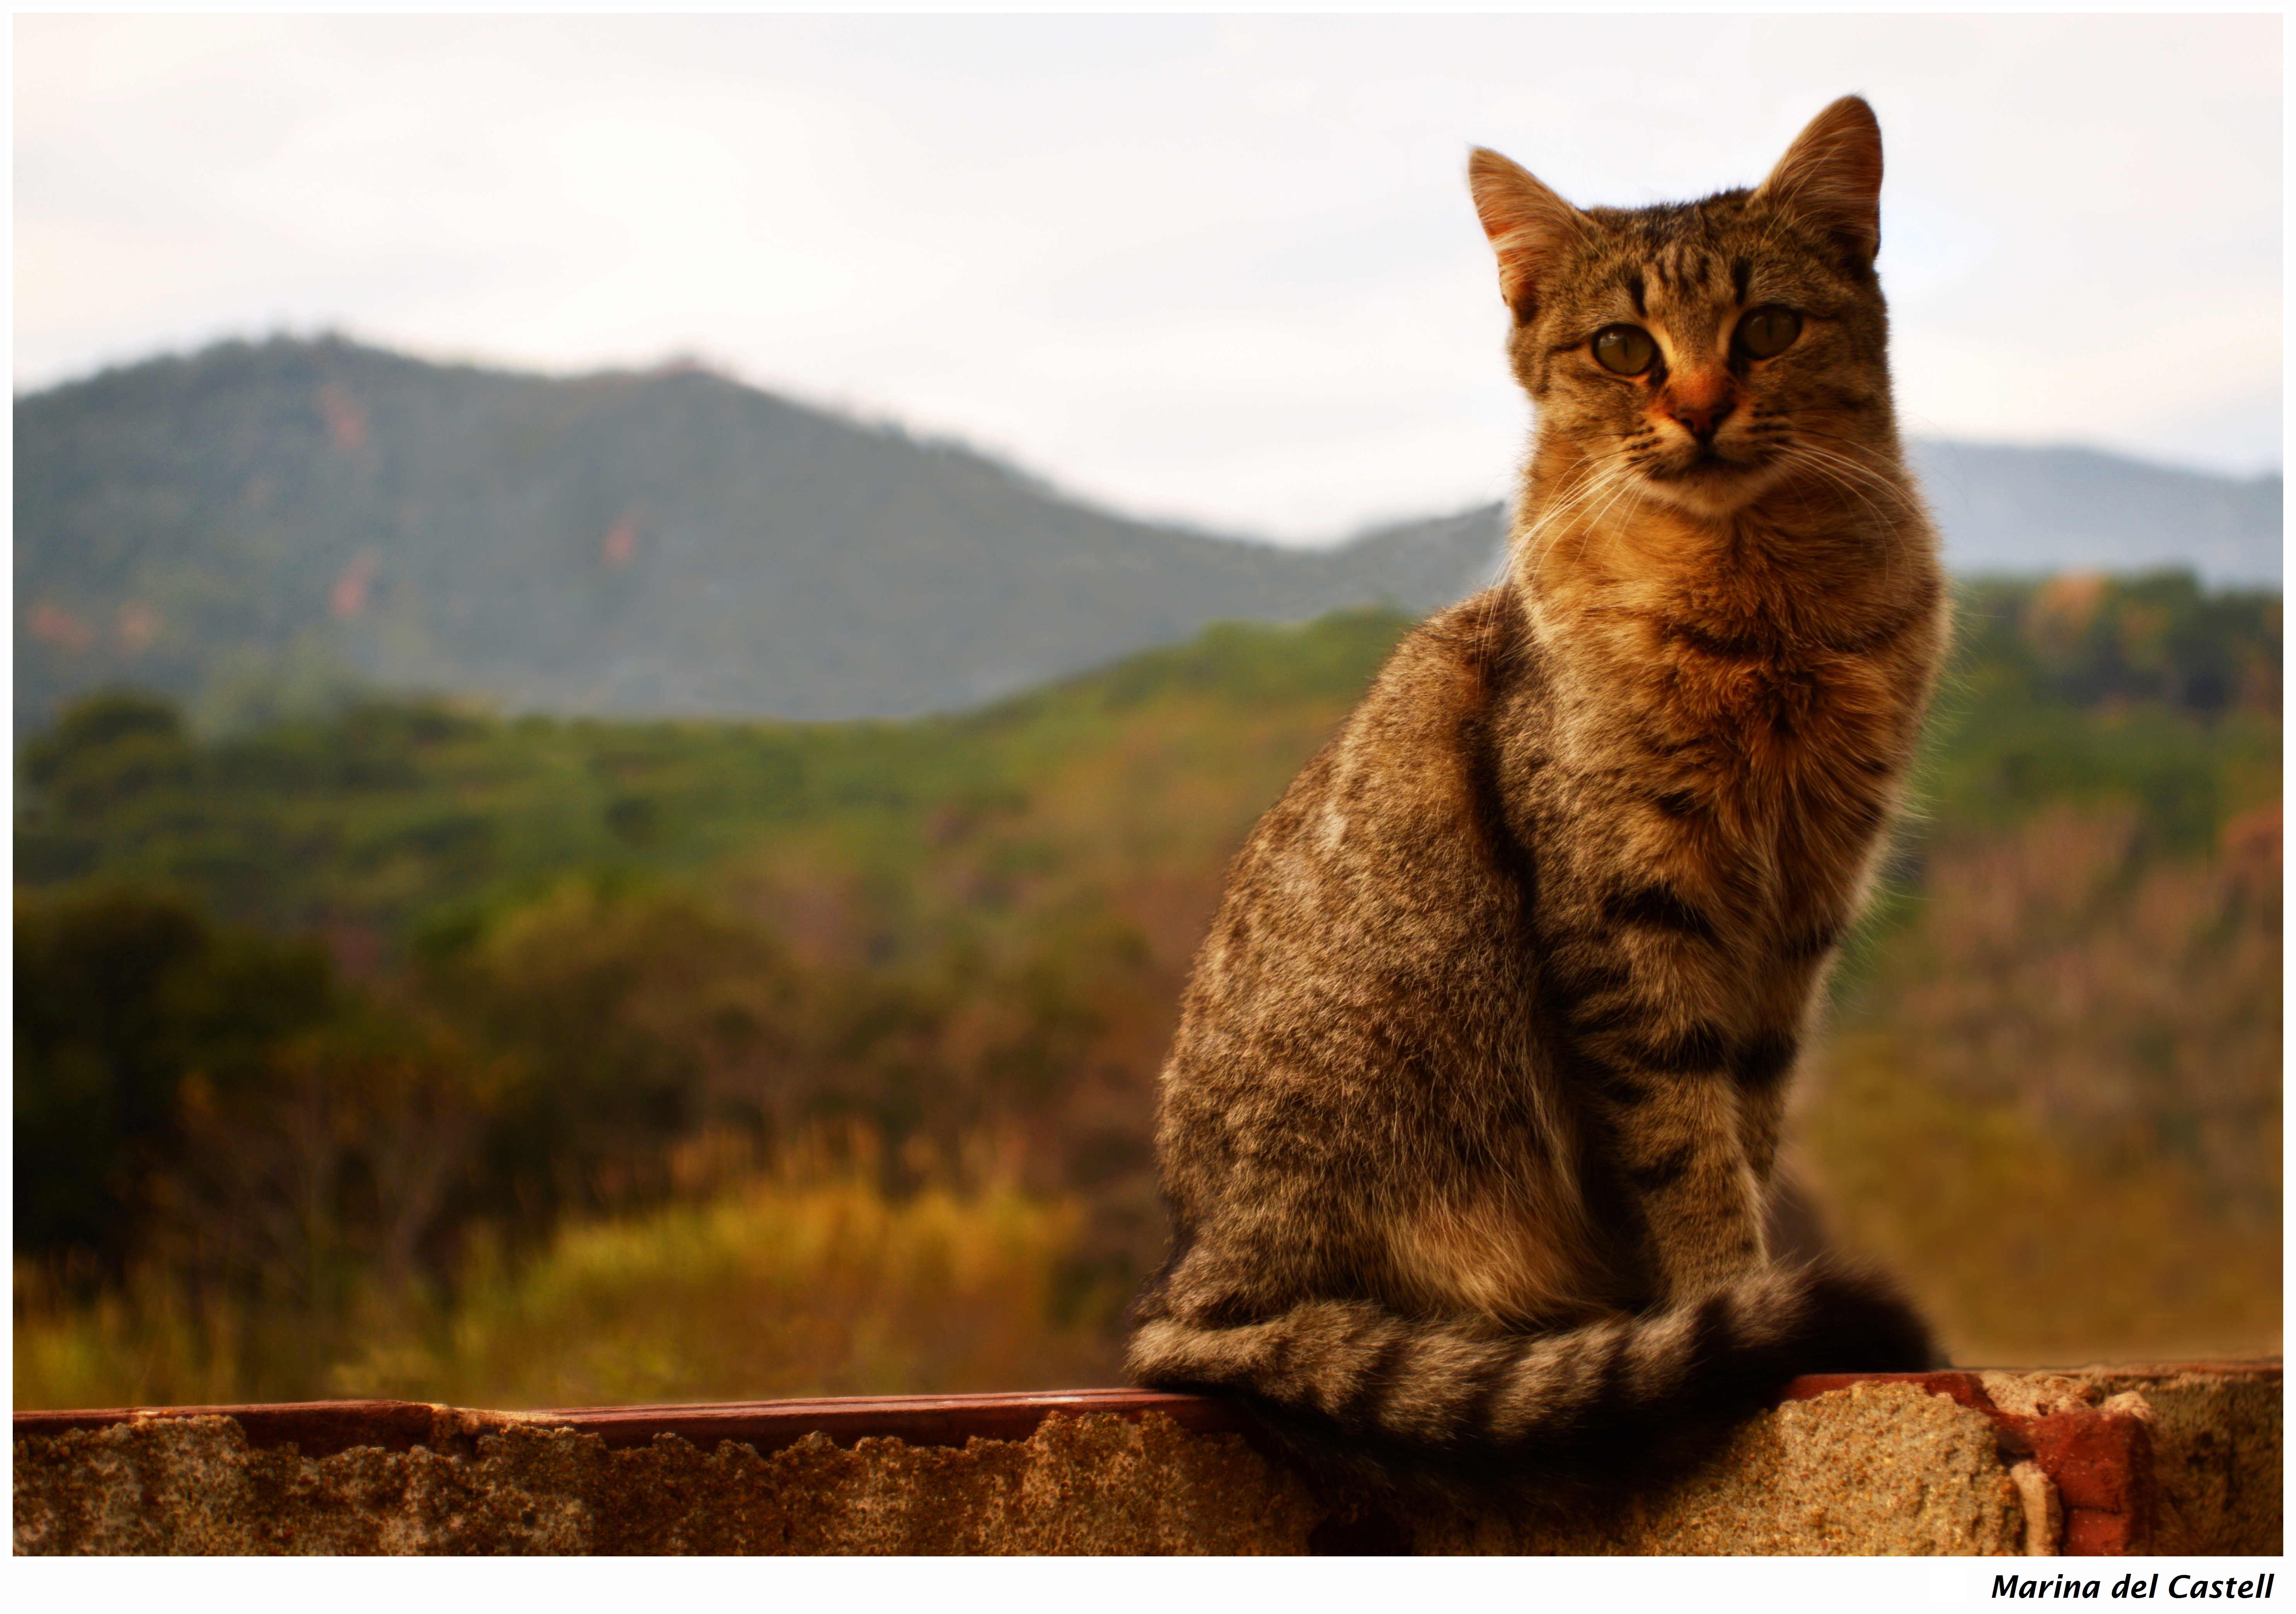
nature, cat, mammal, fauna, whiskers, grand, grande, eye, gran, look, vertebrate, chat, naturaleza, big, natur, question, katze, gato, mirada, regard, gatto, natura, stare, auge, guardian, gat, naturalesa, ojo, sguardo, gross, mirar, occhio, guardiano, frage, ansicht, il, ull, pregunta, fixer, starren, tuteur, questione, tutore, guardi, bestofcats, fissare, catmoments, vormund, tabby cat, wild cat, small to medium sized cats, cat like mammal